Gulf of Tonkin incident

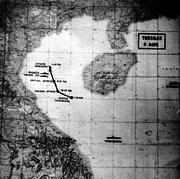
Map in the U.S. Navy "All Hands" magazine

The use of the set of incidents as a pretext for escalation of U.S. involvement followed the issuance of public threats against North Vietnam, as well as calls from American politicians in favor of escalating the war. On 4 May 1964, William Bundy had called for the U.S. to "drive the communists out of South Vietnam", even if that meant attacking both North Vietnam and communist China. Even so, the Johnson administration in the second half of 1964 focused on convincing the American public that there was no chance of war between the United States and North Vietnam.